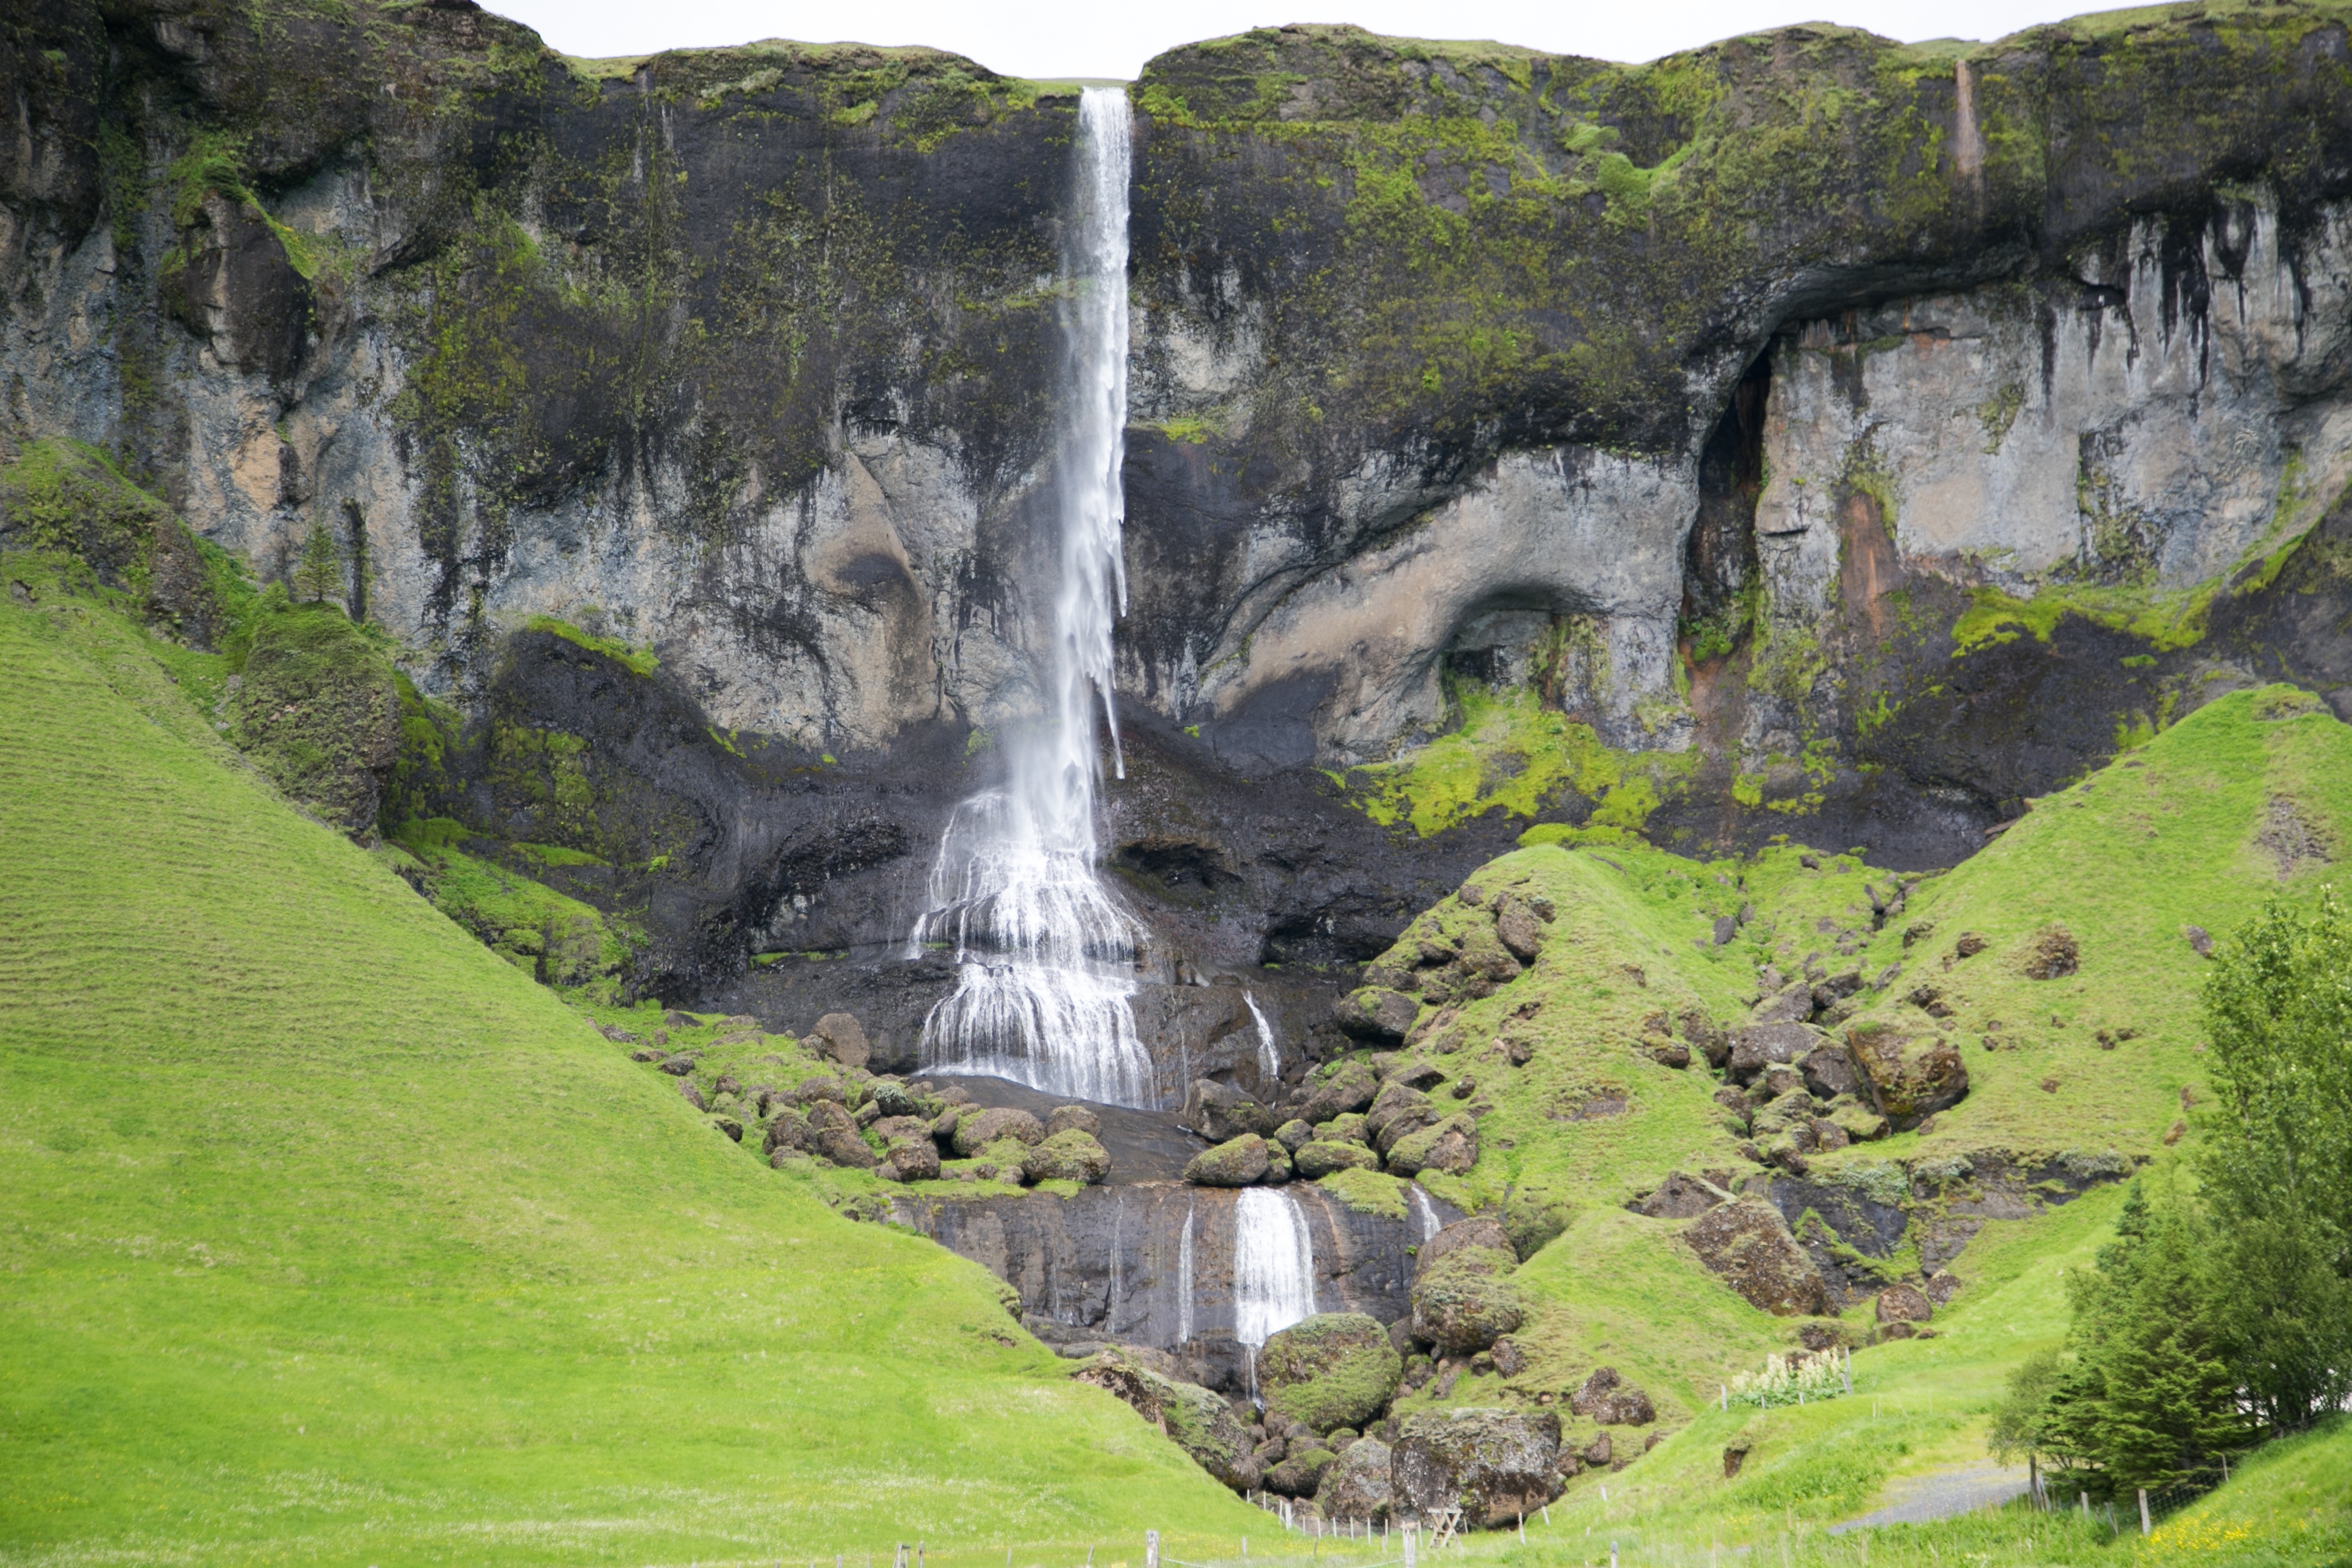
waterfall, cliff, terrain, body of water, plateau, water feature